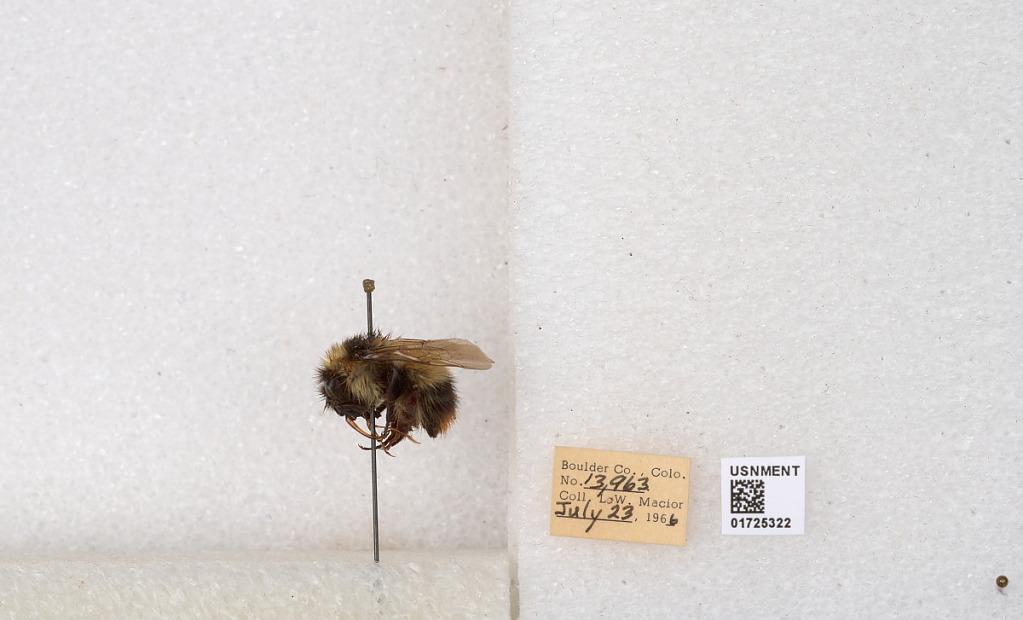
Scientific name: Bombus kirbyellus
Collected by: L. Macior
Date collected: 1966-7-23
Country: United States
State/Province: Colorado
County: Boulder
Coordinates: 40.0925, -105.358